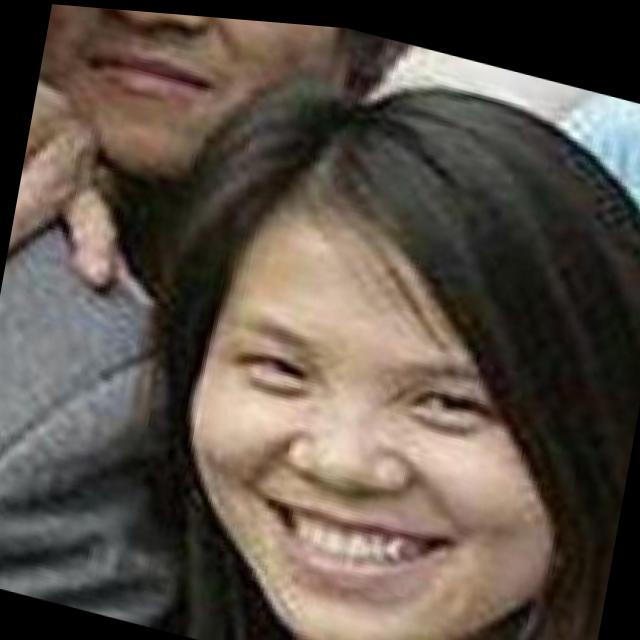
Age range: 21-44